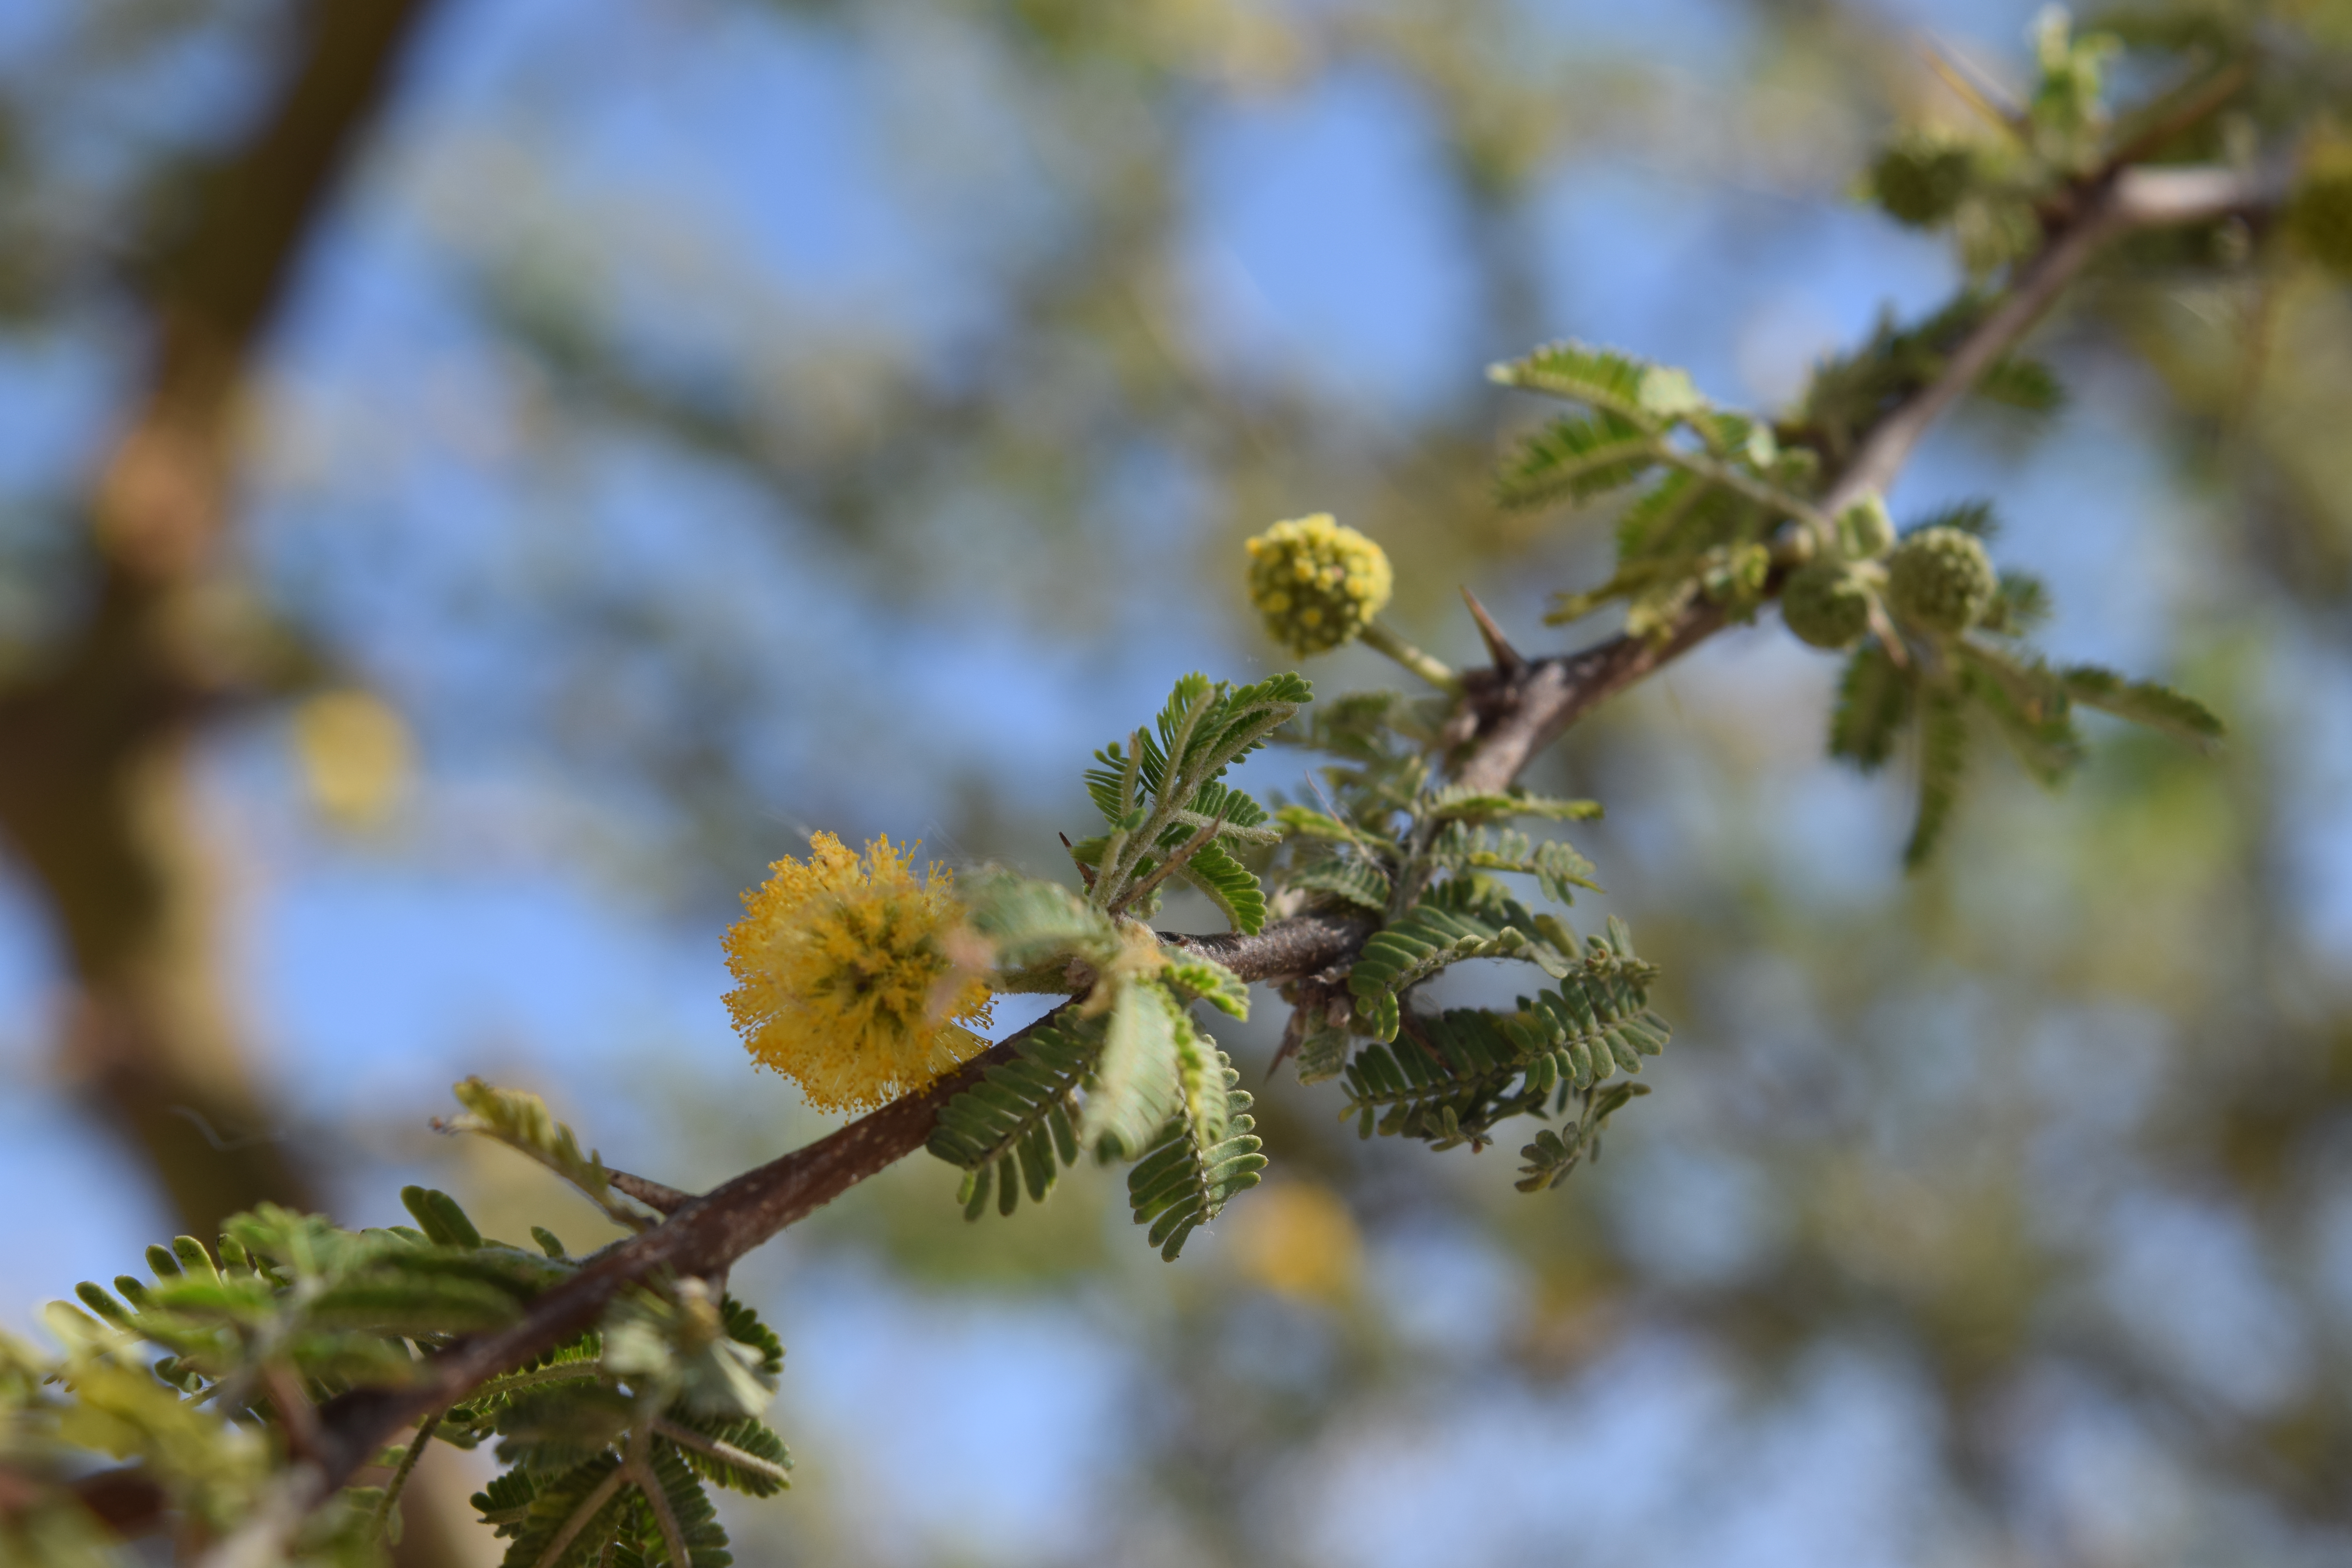
yellow, flower, flora, branch, tree, spring, twig, blossom, subshrub, larch, plant, bud, hawthorn